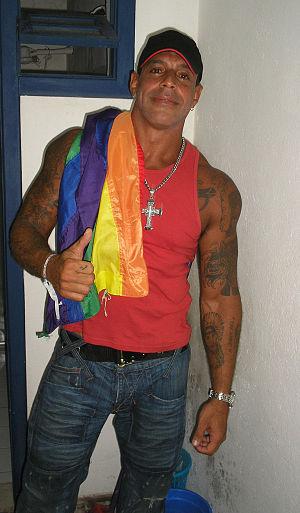
Roque Santeiro est une telenovela brésilienne réalisée par Paulo Ubiratan, Marcos Paulo, Gonzaga Blota et Jayme Monjardim. Créée et diffusée sur la chaîne Rede Globo à 20 heures, depuis le 24 juin 1985 jusqu'au 21 février 1986, la version originale est composée de 209 épisodes. Ce feuilleton télévisé rencontra un succès retentissant au Brésil, à Cuba, au Portugal, au Cap Vert et en Angola.